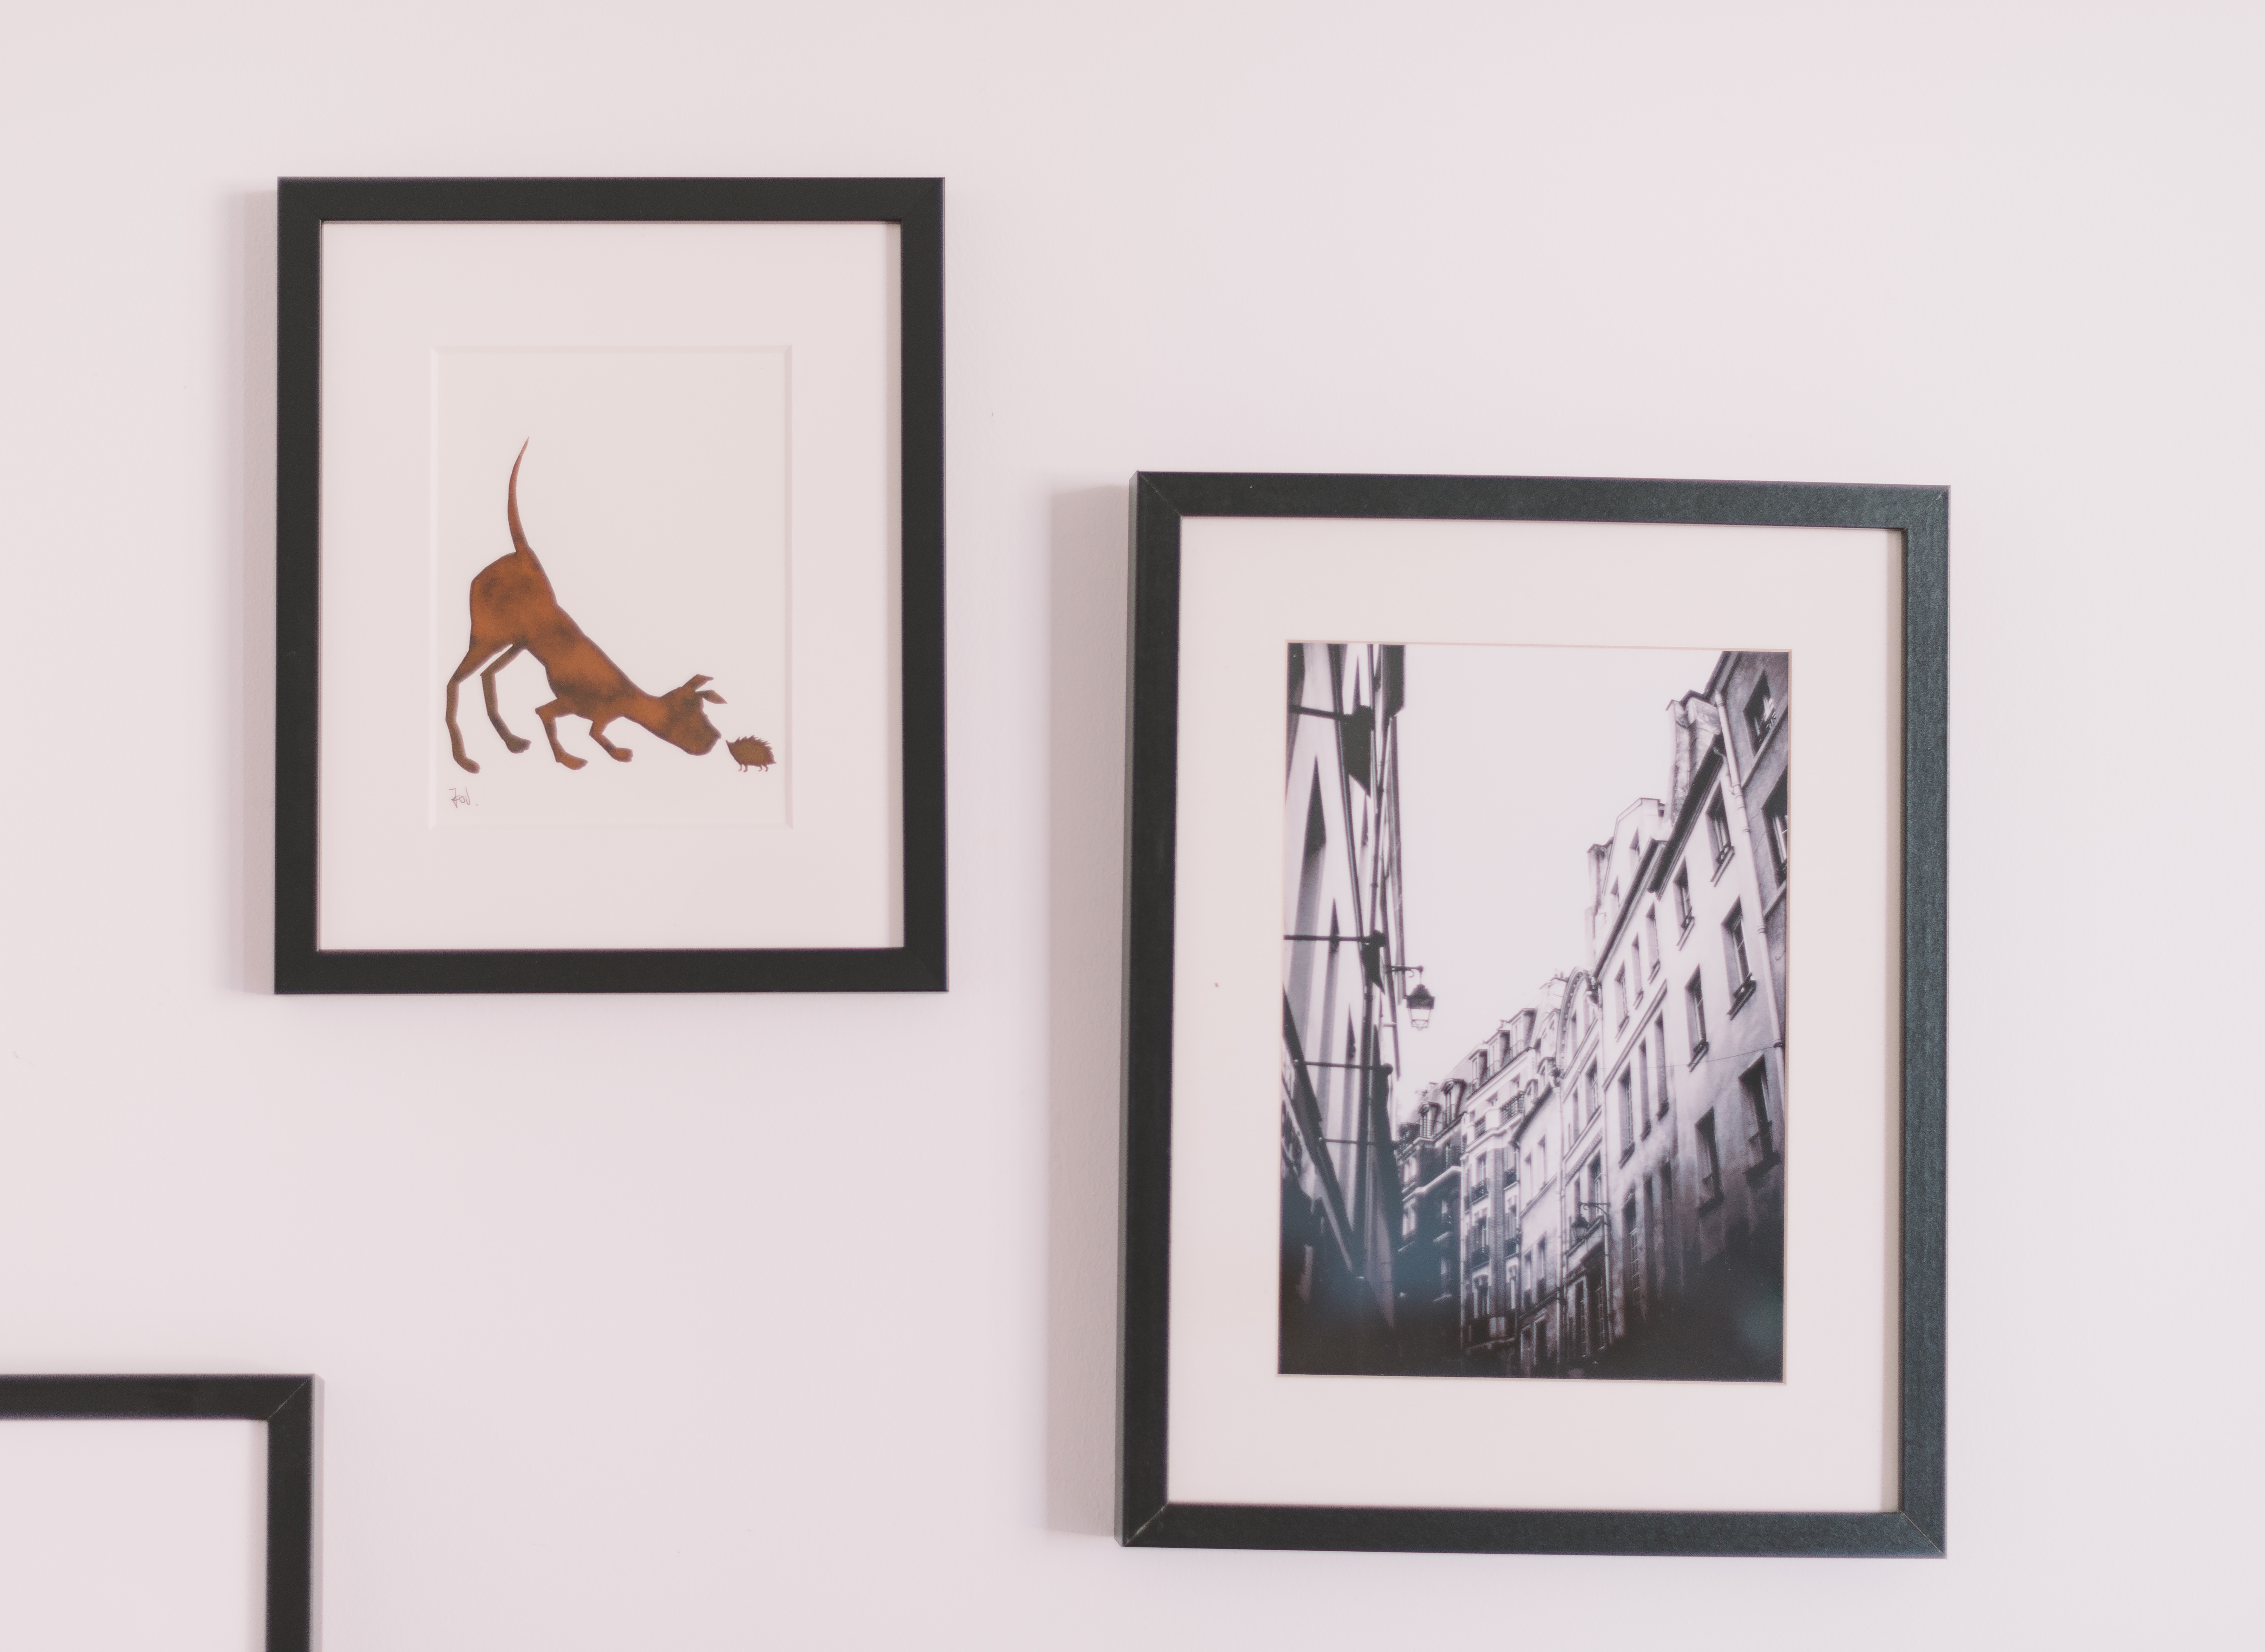
pattern, pictures, brand, art, sketch, drawing, illustration, design, framed, picture frame, paintings, calligraphy, frames, tilted, modern art